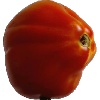
Label: Tomato 1